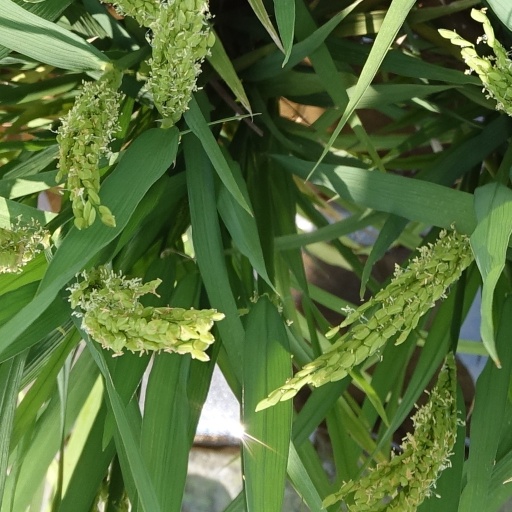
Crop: rice